José Montalvo (writer)

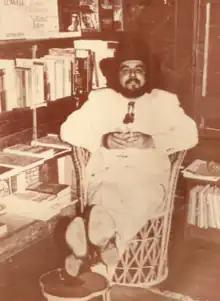

José Luis Montalvo (September 9, 1946 – August 15, 1994) was a Chicano writer, poet, and community activist.